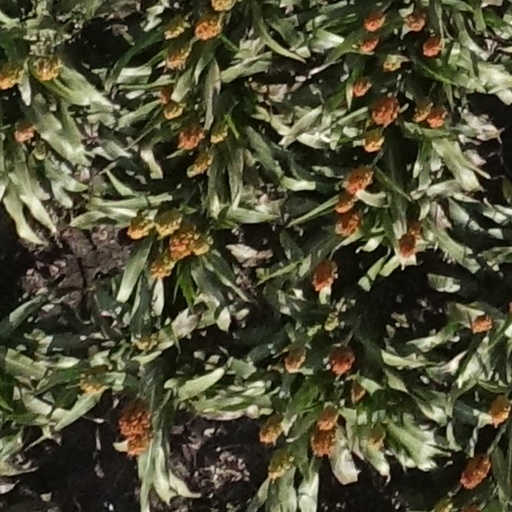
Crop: sorghum